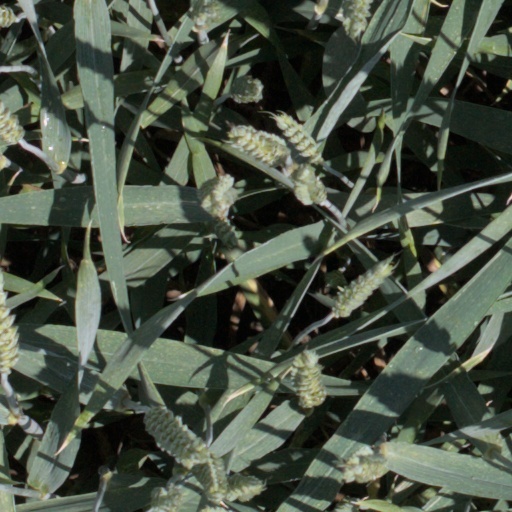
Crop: wheat